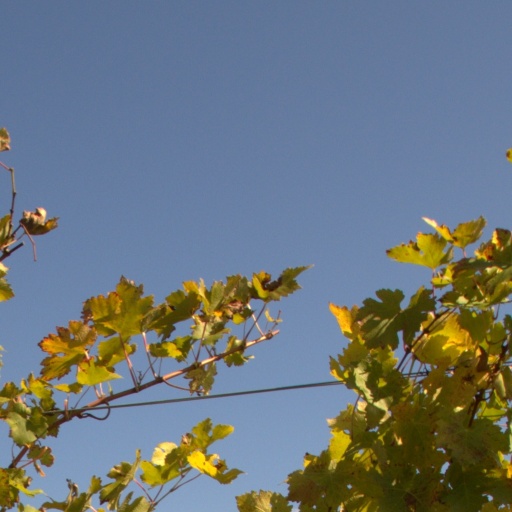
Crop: grape